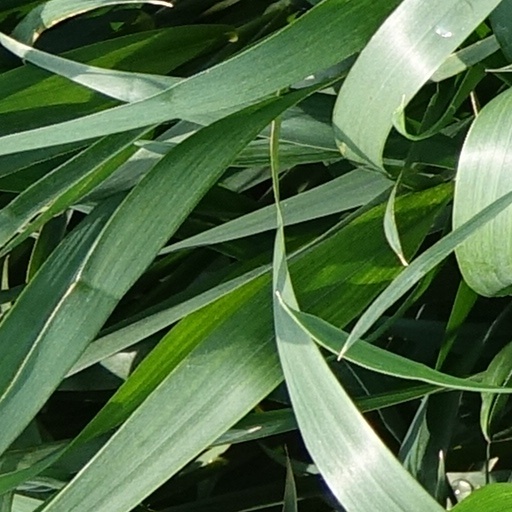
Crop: wheat